The Raising of Lazarus (Froment)

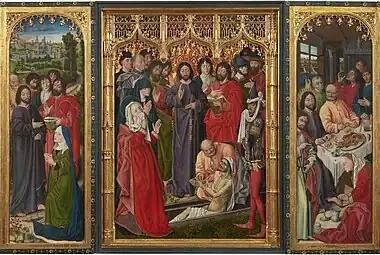

The Raising of Lazarus is a 1461 three-panel oil on oak panel altarpiece by the French painter Nicolas Froment, now inventory number 1065 in the Uffizi Gallery in Florence, which restored it in 2017.